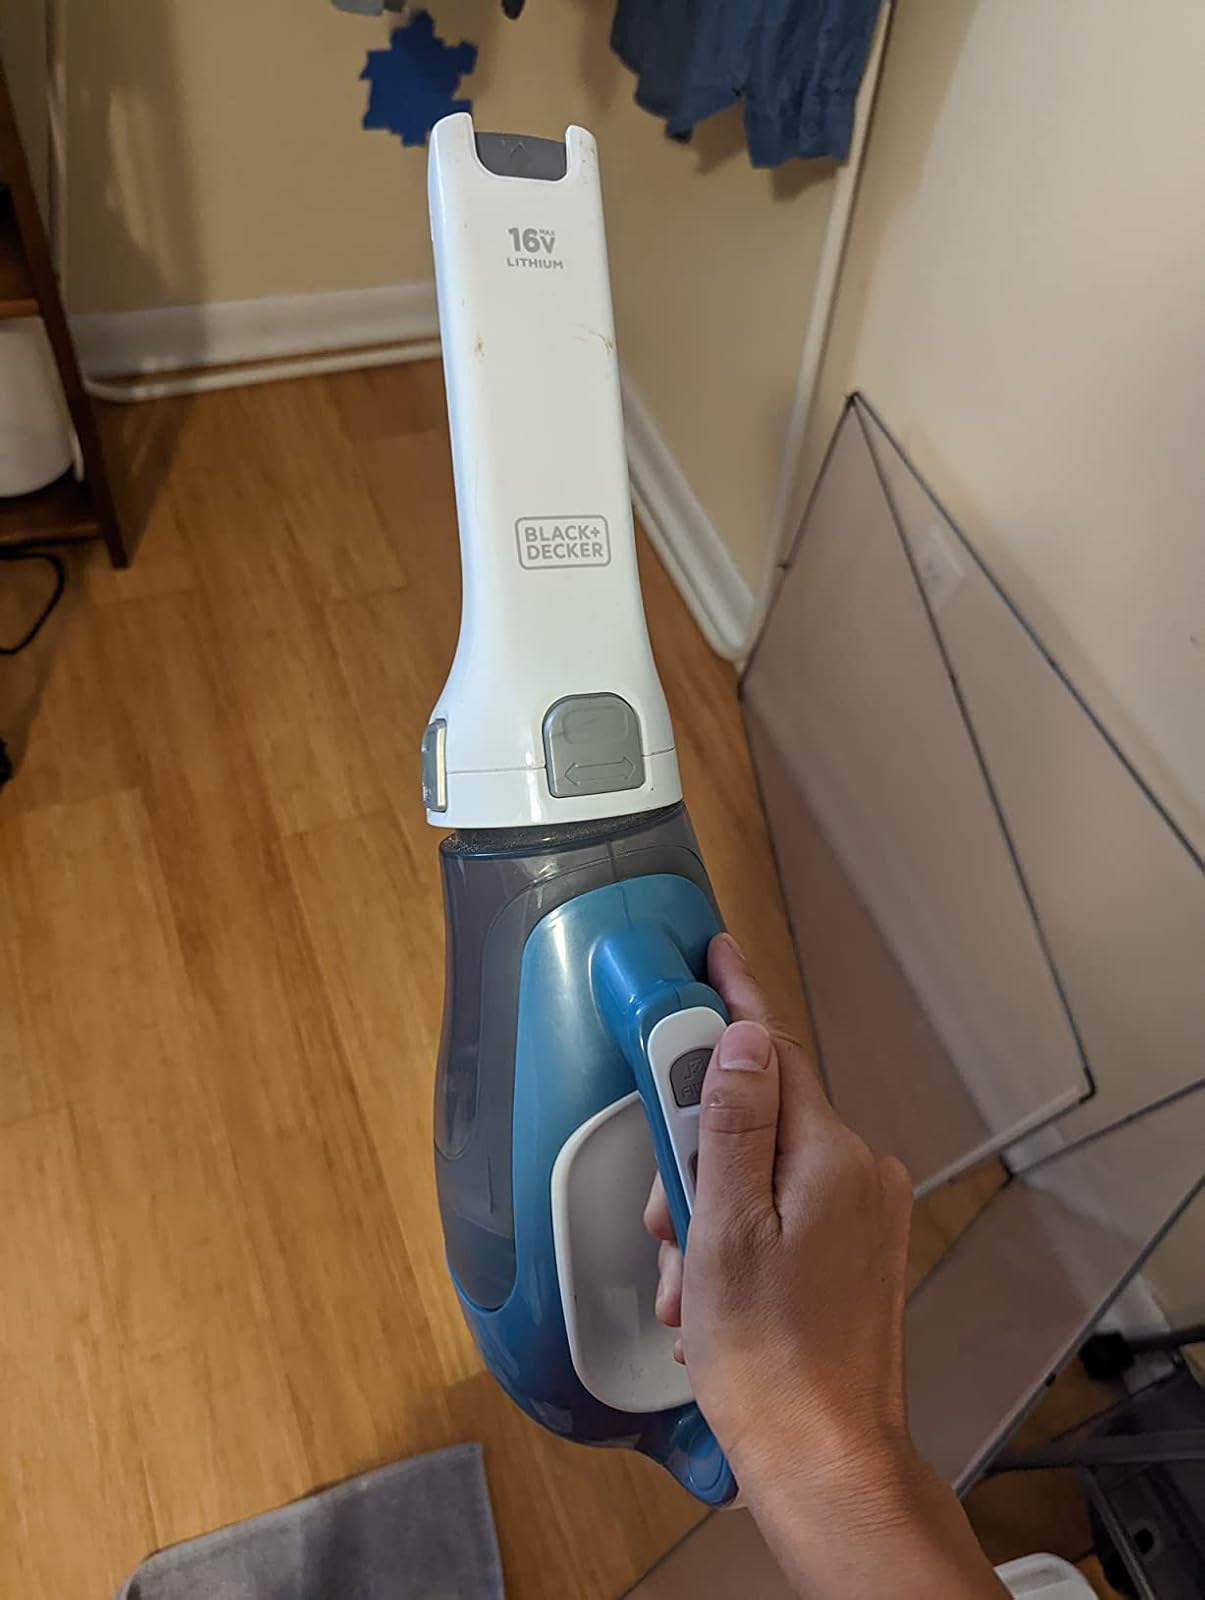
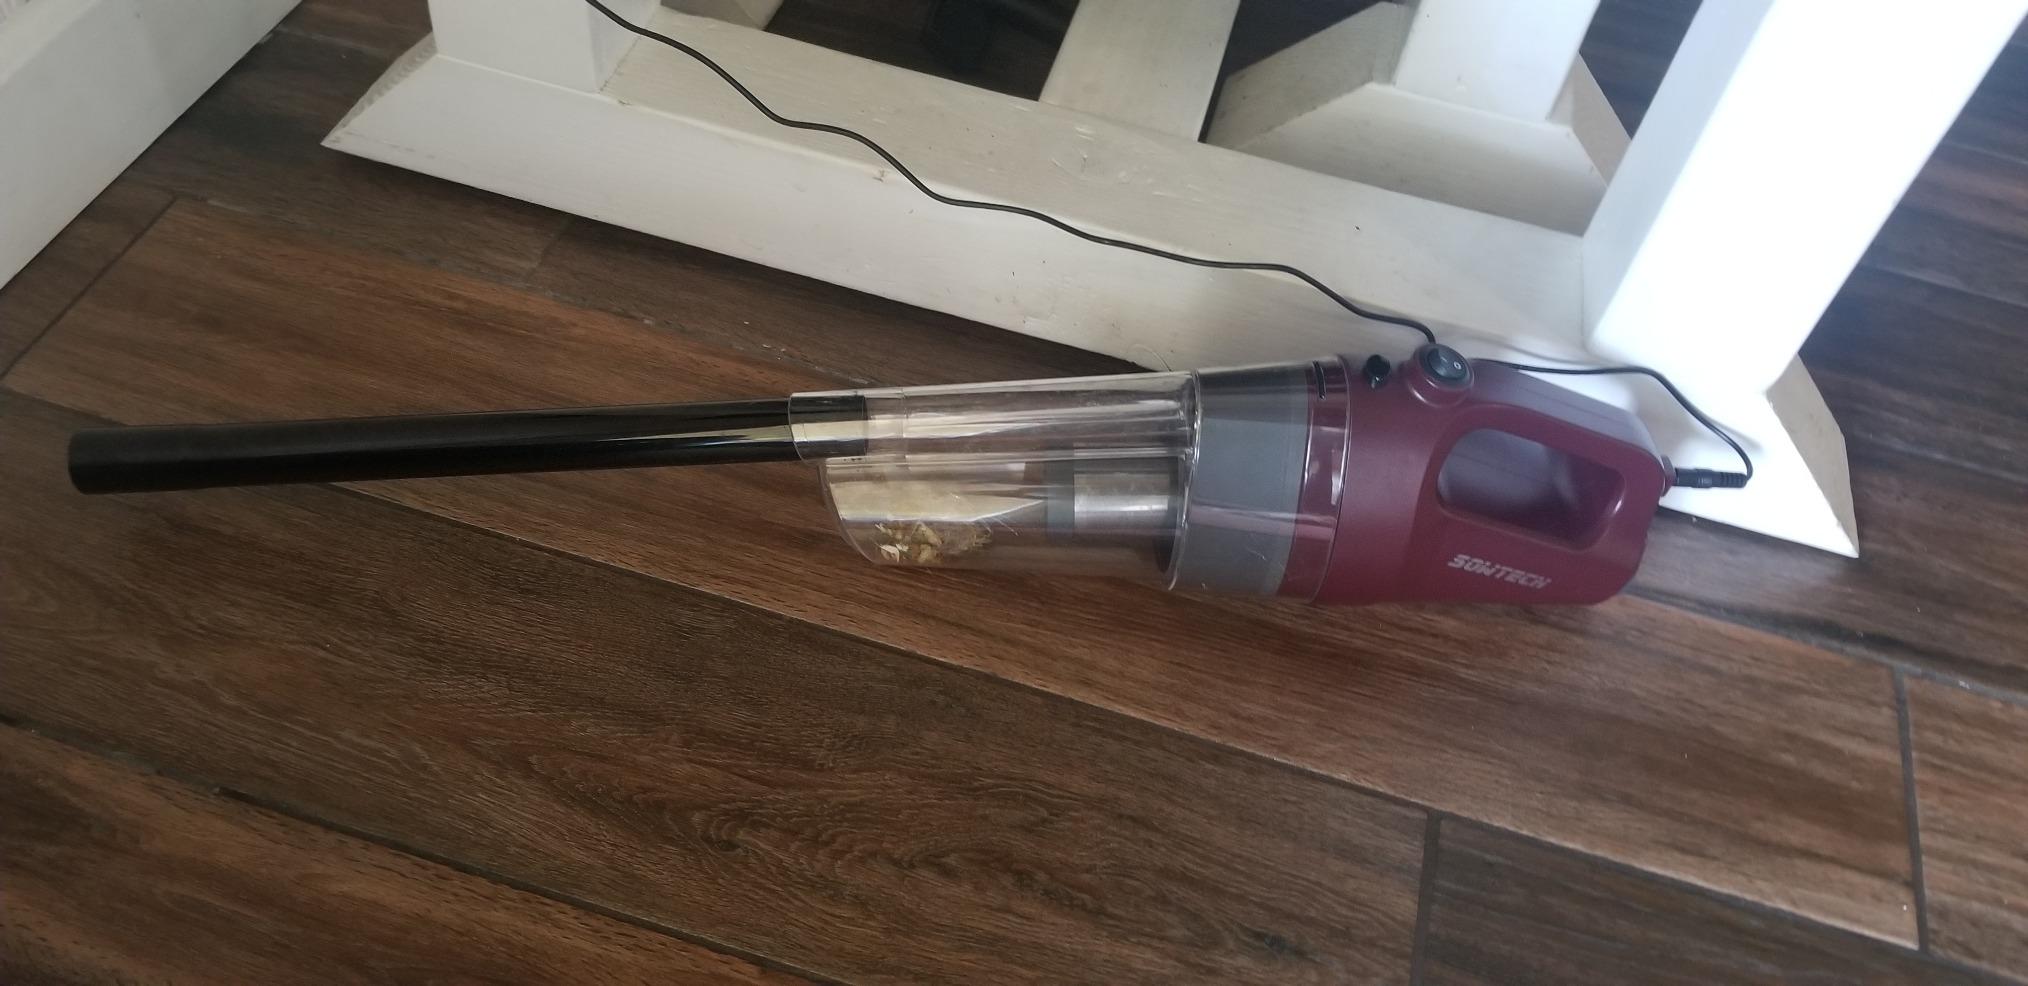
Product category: items_vacuum
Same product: no